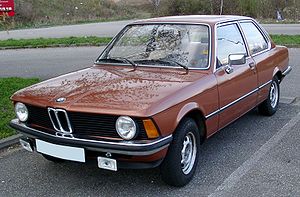
BMW 3-serie / Byggeserierne i overblik
BMW 3-serien er en stor mellemklassebil fra fabrikanten BMW, som er firmaets mest solgte bilmodel. Den første 3-serie blev introduceret i 1975 som teknisk videreudvikling af 02-serien. I maj 1981 forlod den 1.000.000. 3-serie bil samlebåndet. 3-serien er den indtil videre mest succesfulde model fra BMW. Dens vigtigste konkurrenter er Audi A4, Mercedes-Benz C-klassen og Volvo S60.